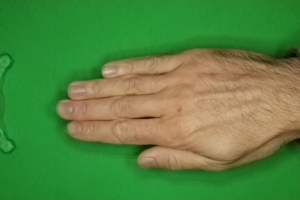
Label: paper